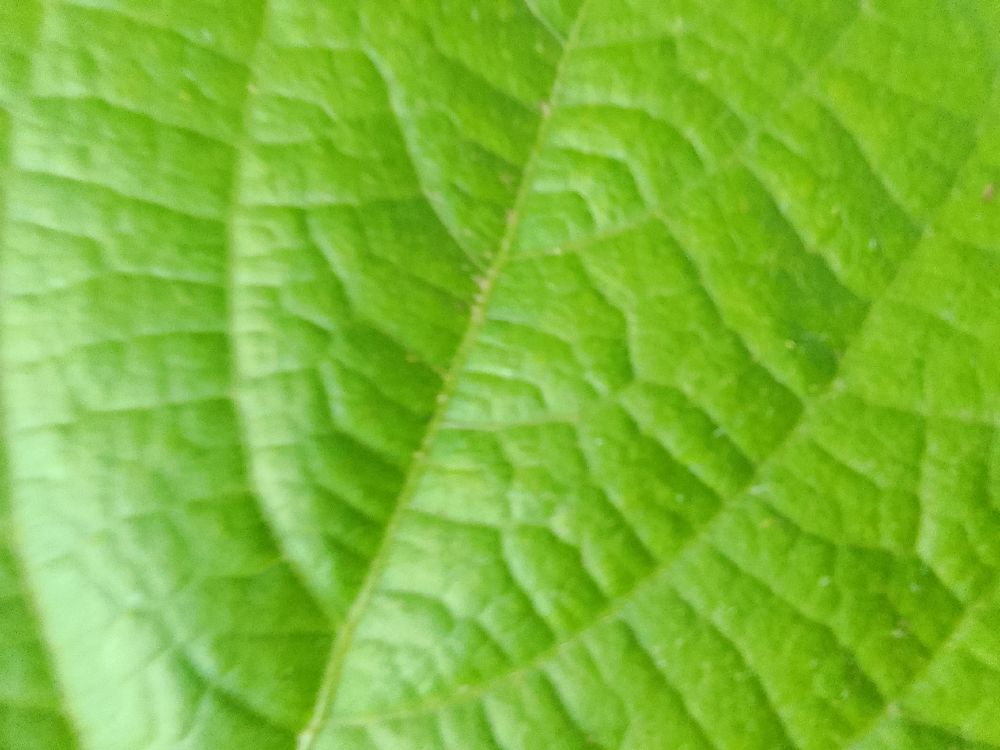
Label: healthy